Nine Years' War

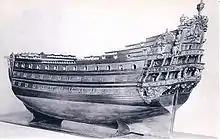
French warship "Soleil Royal"

By 1693 the French army had reached an official size of over 400,000 men (on paper), but Louis XIV was facing an economic crisis. France and northern Italy witnessed severe harvest failures resulting in widespread famine which, by the end of 1694, had accounted for the deaths of an estimated two million people. Nevertheless, as a prelude to offering generous peace terms before the Grand Alliance Louis XIV planned to go over to the offensive: Luxembourg would campaign in Flanders, Catinat in northern Italy, and in Germany, where Louis XIV had hoped for a war-winning advantage, Marshal de Lorge would attack Heidelberg. In the event, Heidelberg fell on 22 May before Luxembourg's army took to the field in the Netherlands, but the new Imperial commander on the Rhine, Prince Louis of Baden, provided a strong defence and prevented further French gains.